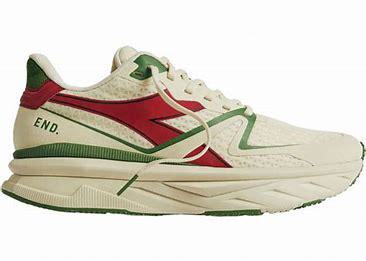
Brand: Diadora
Model: V7000